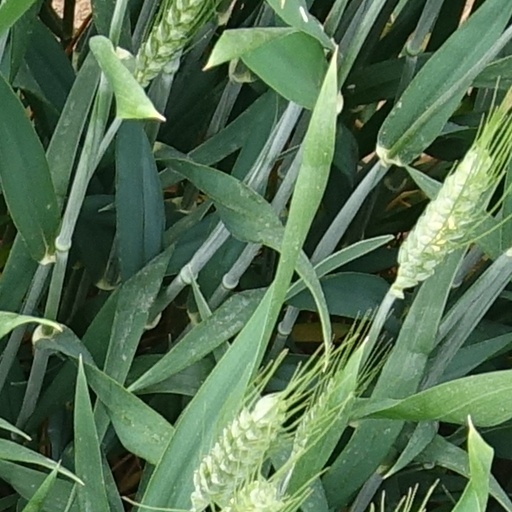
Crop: wheat